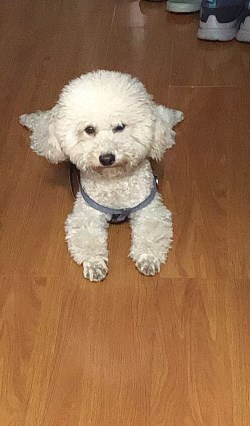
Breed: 2925-n000114-toy_poodle